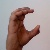
The image shows a hand gesture representing the letter 'C' in Indian Sign Language.